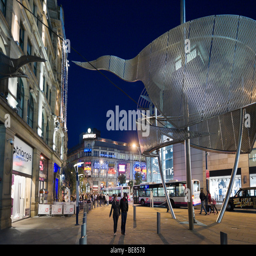
a city at night with hobbie by person in the foreground